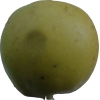
Label: Apple 13